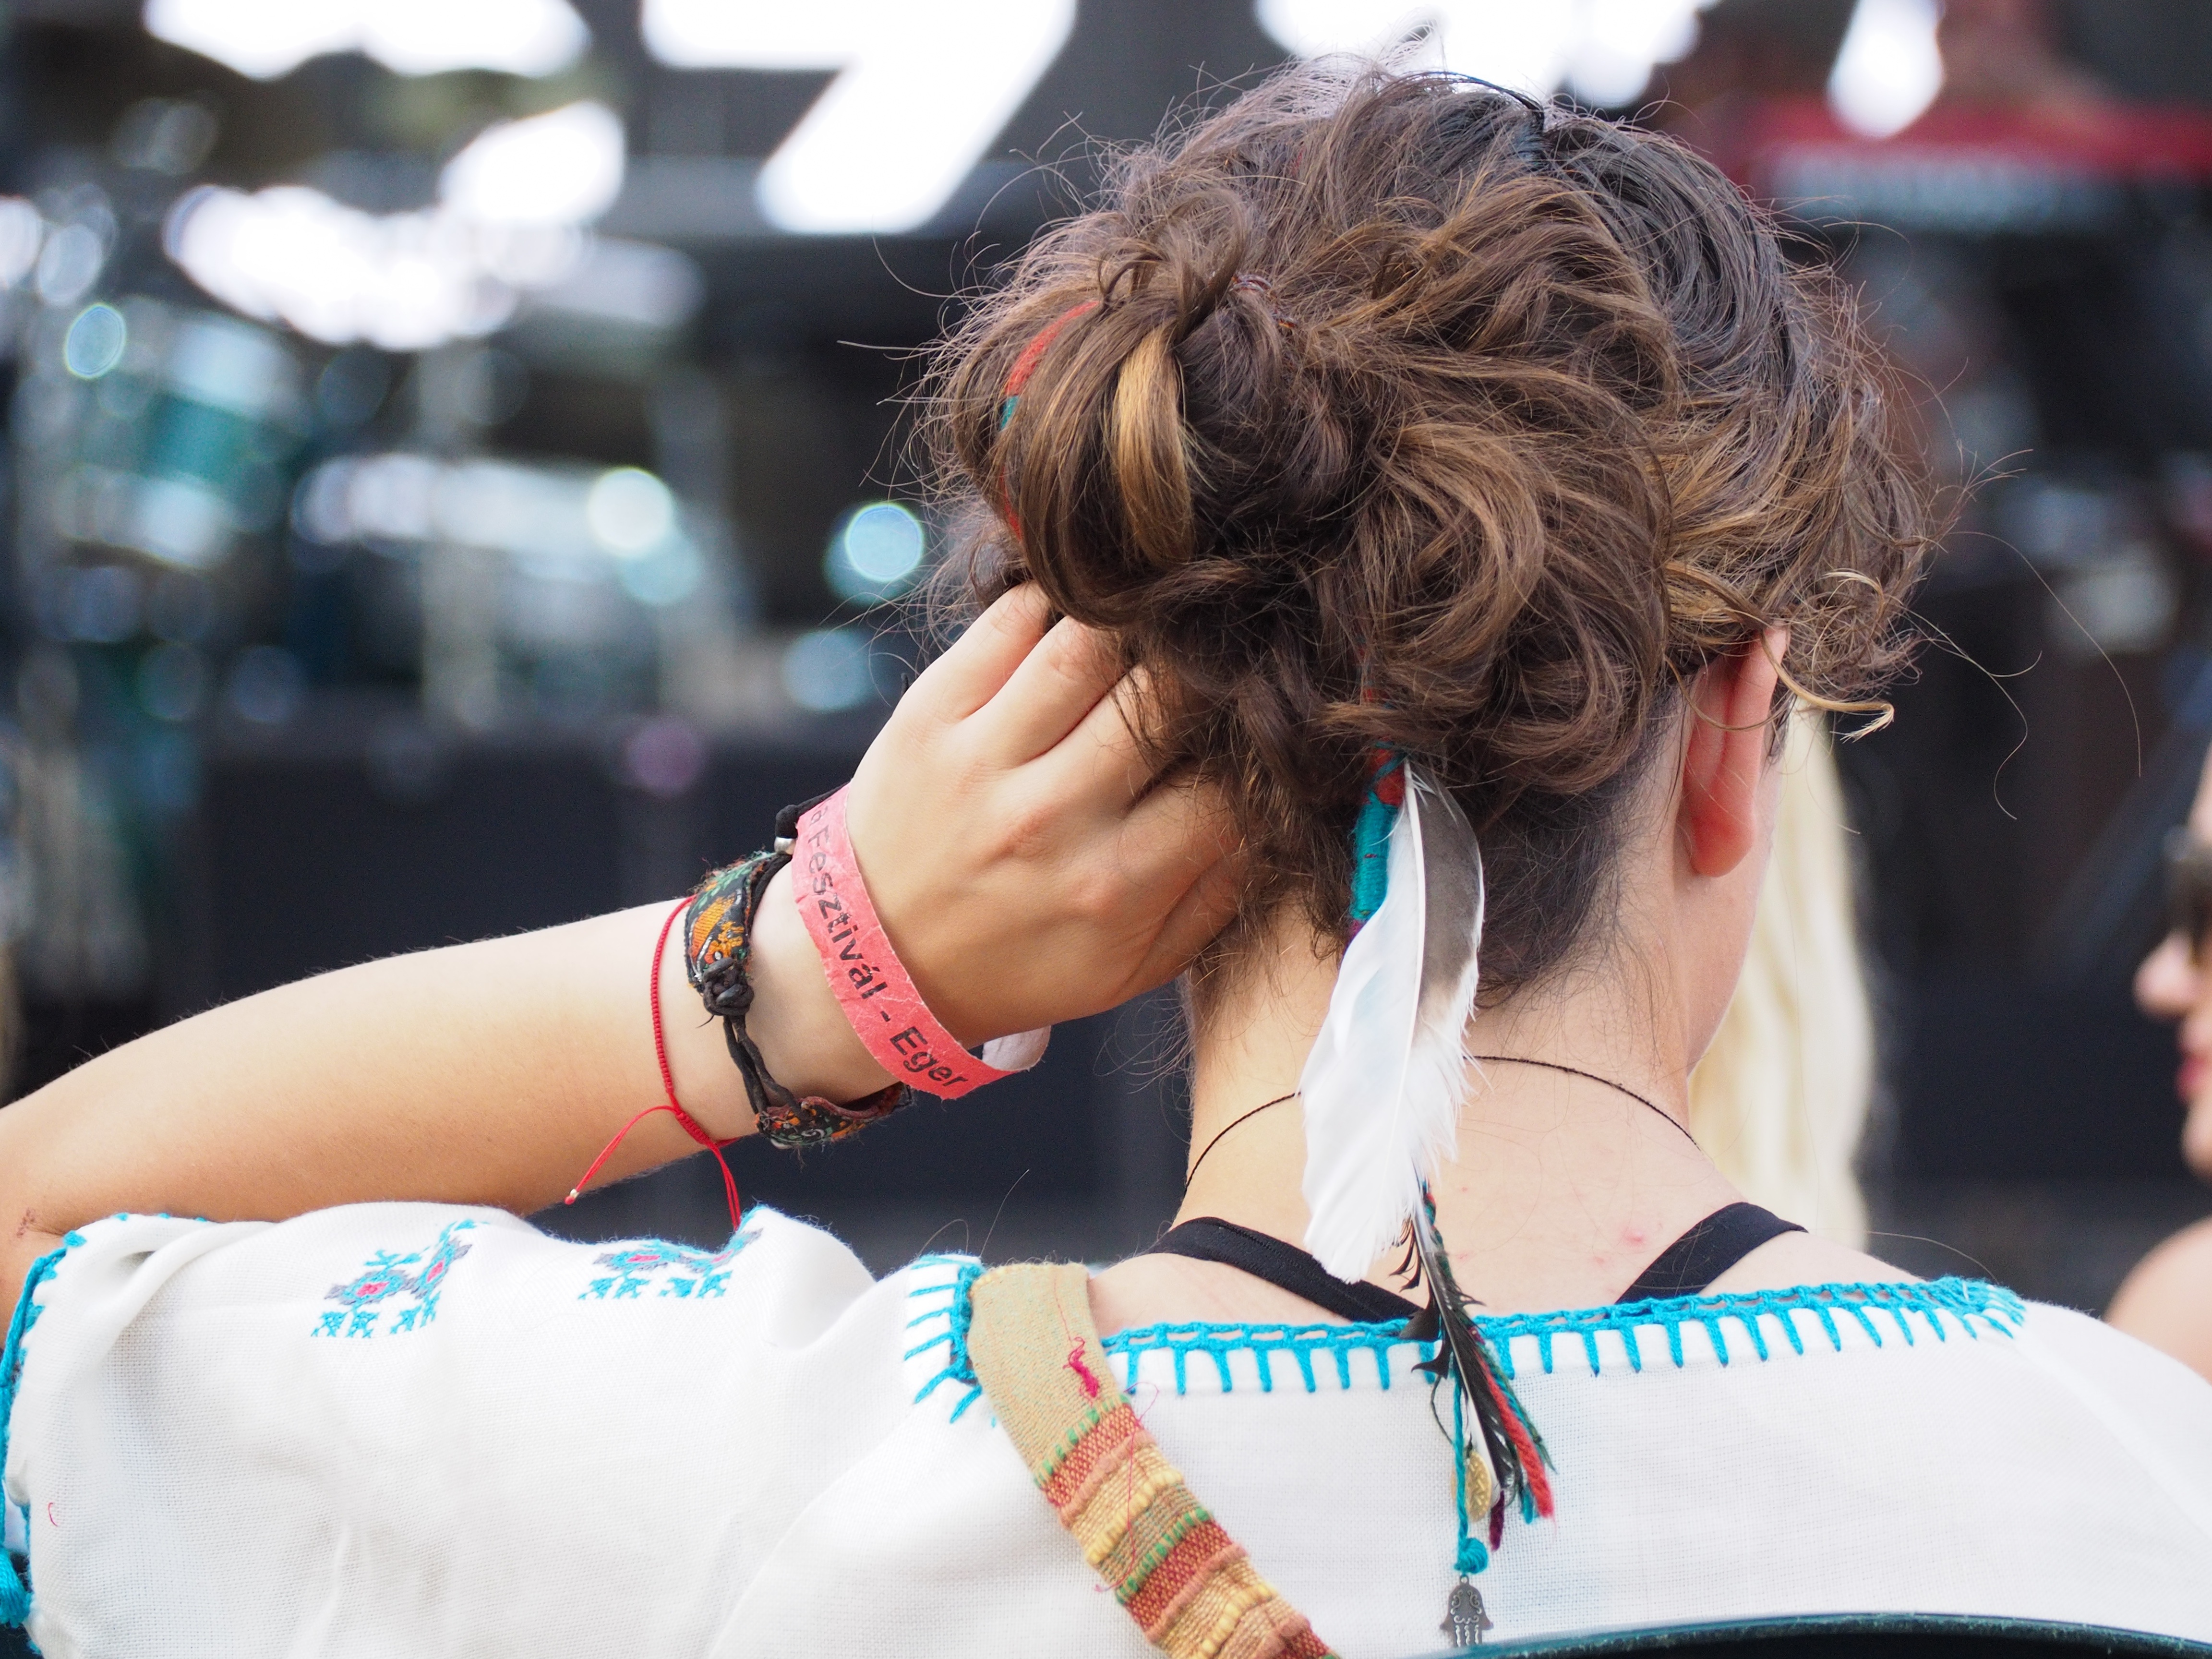
girl, hair, clothing, lady, hairstyle, costume